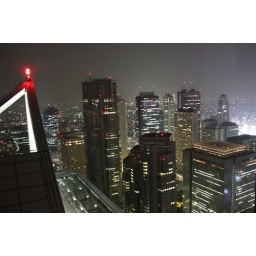
Shinjuku Skyline from the 52nd floor bar of Hotel Park Hyatt in Shinjuku.